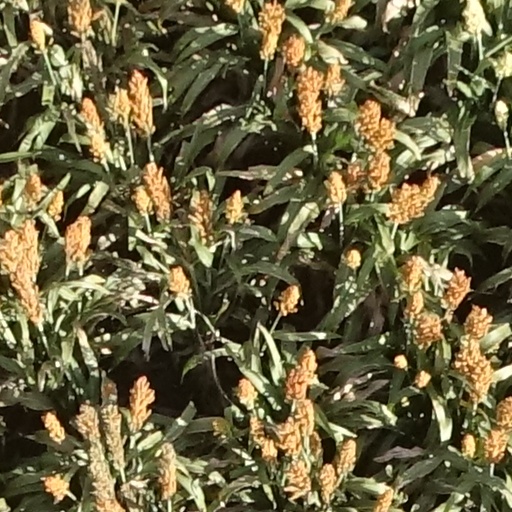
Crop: sorghum